Trinidad and Tobago

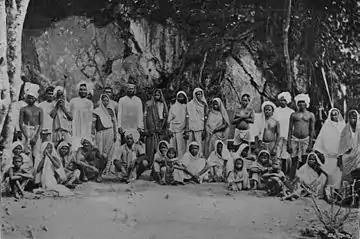
Newly arrived indentured Indian labourers in Trinidad and Tobago.

After the African slaves were emancipated many refused to continue working on the plantations, often moving out to urban areas such as Laventille and Belmont to the east of Port of Spain. As a result, a severe agricultural labour shortage emerged. The British filled this gap by instituting a system of indentureship. Various nationalities were contracted under this system, including Indians, Chinese, and Portuguese. Of these, the East Indians were imported in the largest numbers, starting from 1 May 1845, when 225 Indians were brought in the first ship to Trinidad on the "Fatel Razack", a Muslim-owned vessel. Indentureship of the Indians lasted from 1845 to 1917, during which time more than 147,000 Indians came to Trinidad to work on sugarcane plantations.